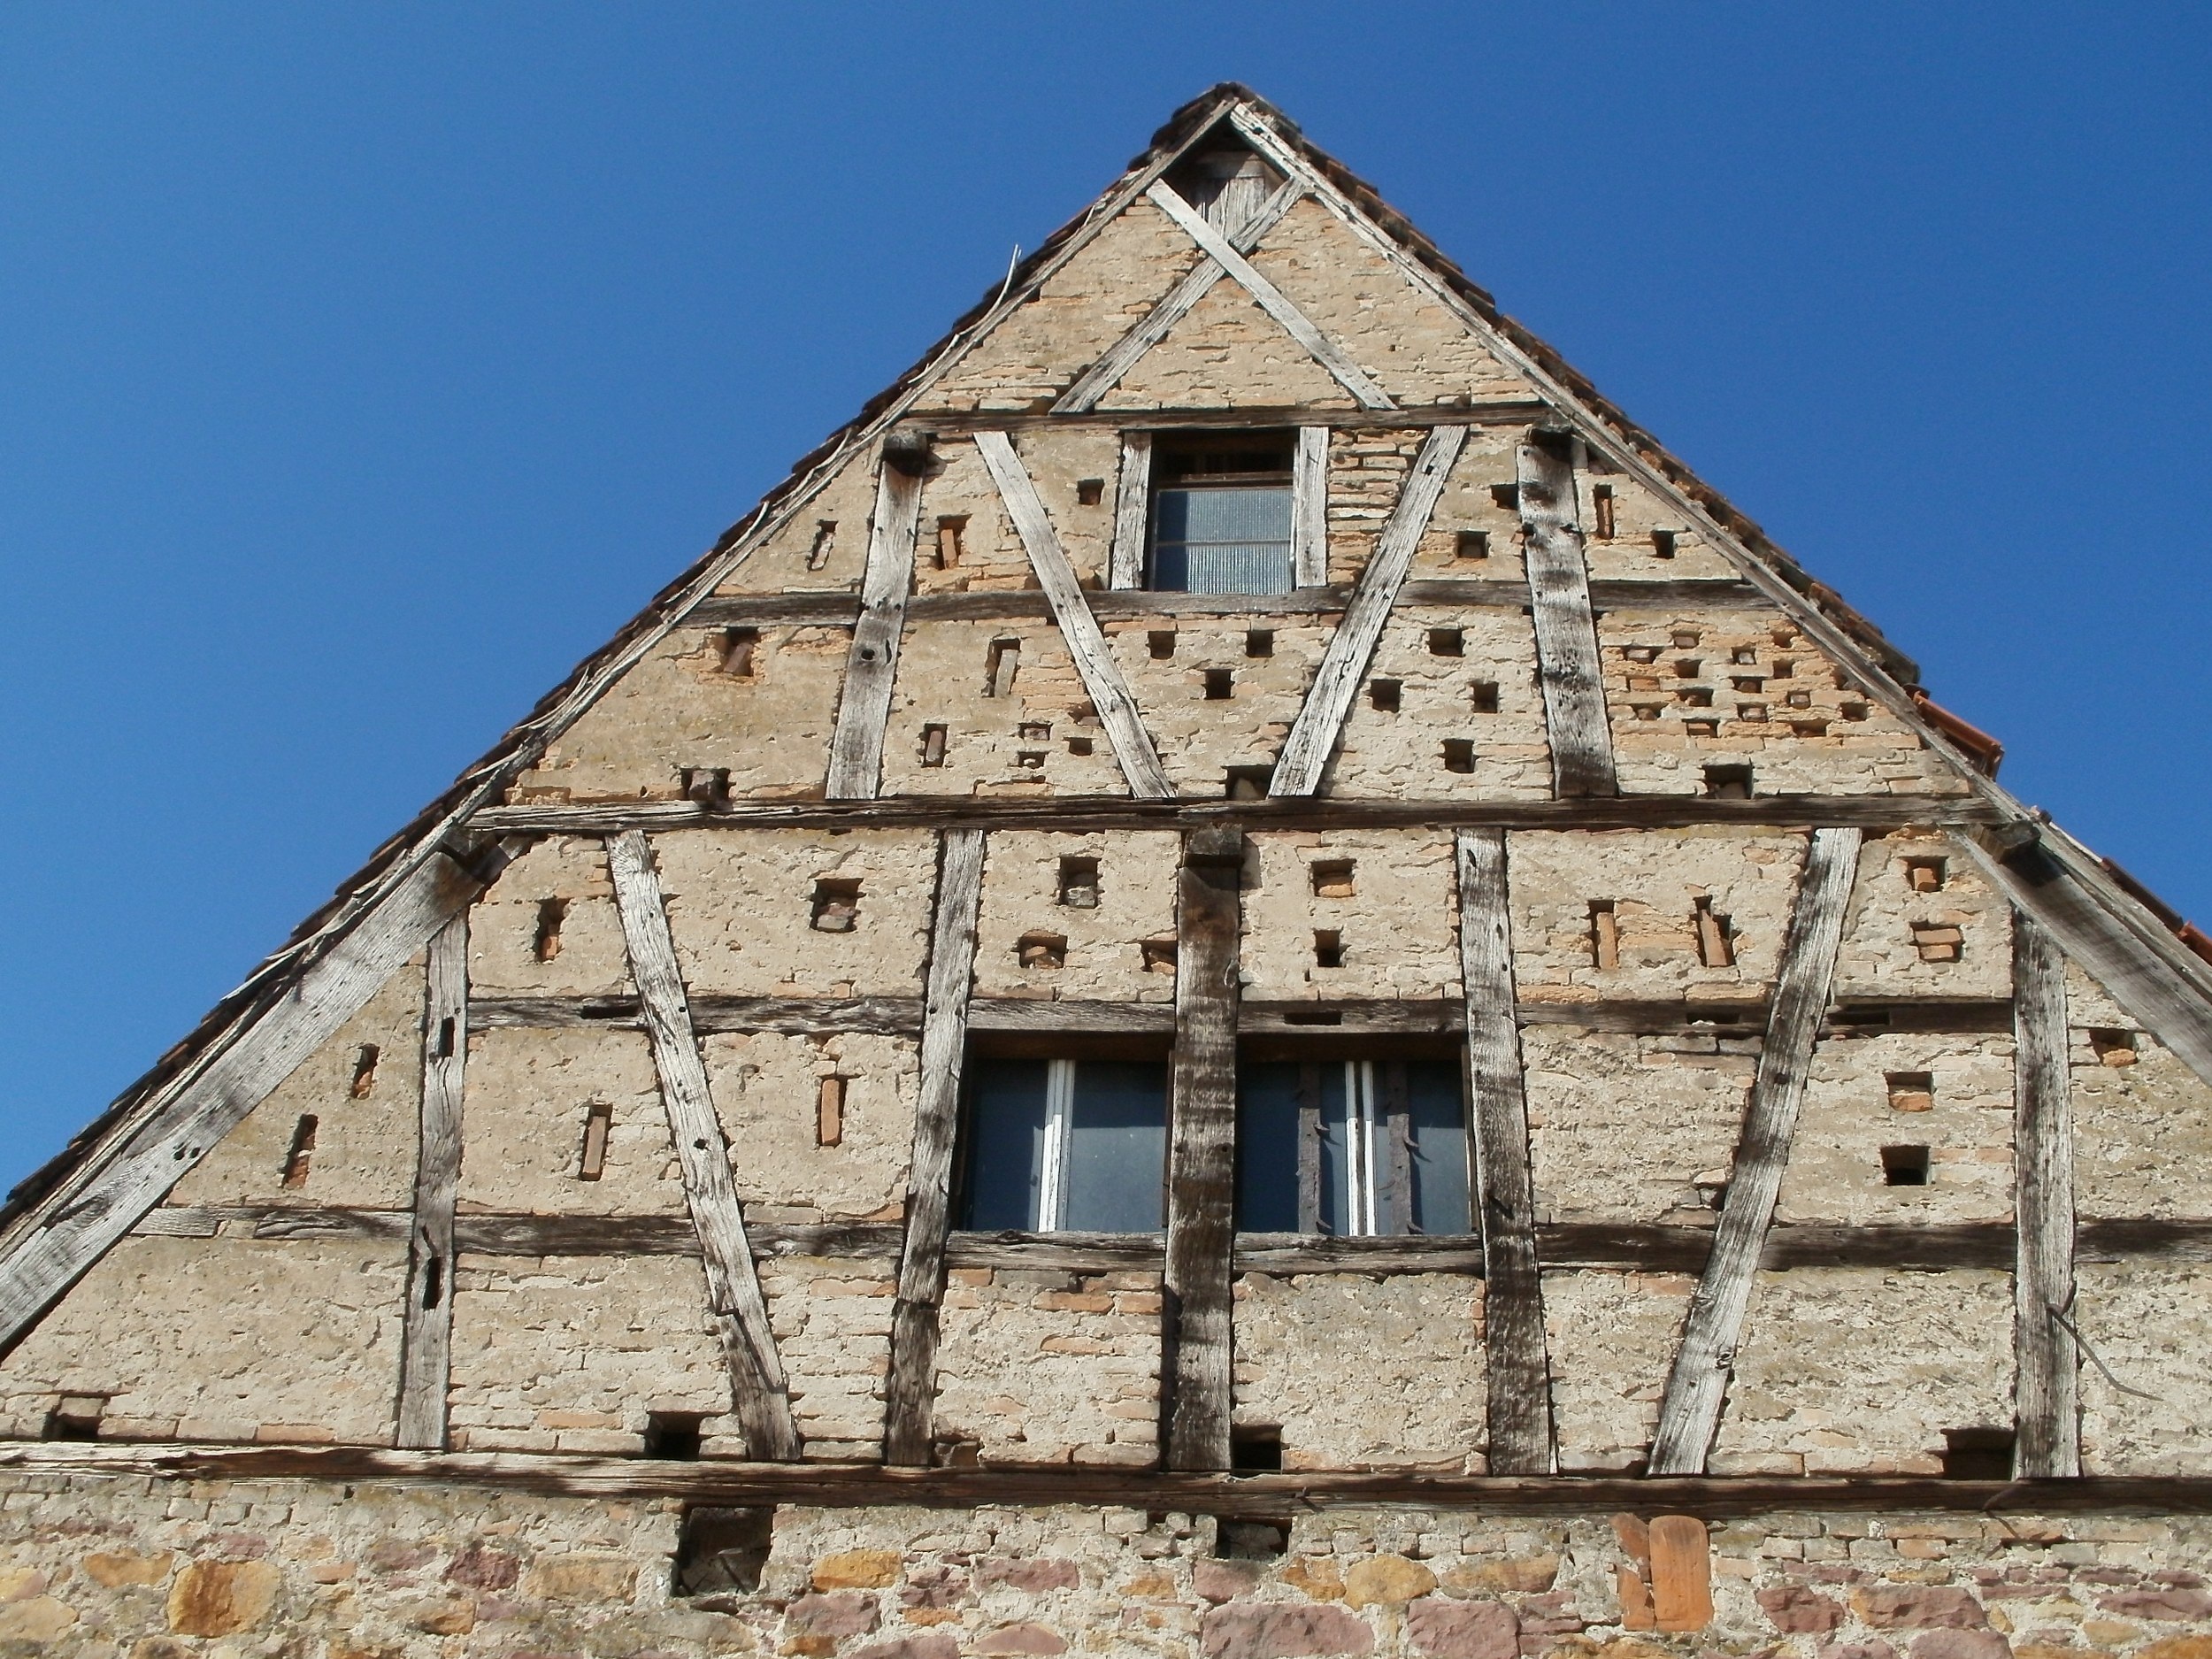
structure, house, texture, town, roof, building, old, barn, wall, rustic, village, rural, construction, pattern, cottage, frame, facade, property, grunge, rough, chapel, exterior, material, weathered, timber framing, reilingen